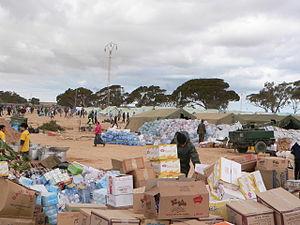
Partie des aides humanitaires des citoyens tunisiens au camp des réfugiés Choucha - Tunisie